James Douglas, 14th Earl of Morton

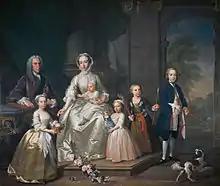
Portrait of Douglas with his family by Jeremiah Davison, 1740

James Douglas, 14th Earl of Morton, KT, FRS (1702 – 12 October 1768) was a Scottish peer and astronomer who was president of the Philosophical Society of Edinburgh from its foundation in 1737 until his death in 1768. He also became president of the Royal Society on 24 March 1764, and was a distinguished patron of science, and particularly of astronomy.